Nineteenth-century theatre

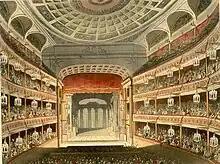
Covent Garden Theatre in 1809.

In the early years of the 19th century, the Licensing Act allowed plays to be shown at only two theatres in London during the winter: Drury Lane and Covent Garden. These two huge theatres contained two royal boxes, huge galleries, and a pit with benches where people could come and go during performances. Perhaps the most telling episode of the popularity of theatre in the early 19th century is the theatrical Old Price riots of 1809. After Covent Garden burned down, John Philip Kemble, the theatre's manager, decided to raise prices in the pit, the boxes and the third tier. Audience members hated the new pricing which they thought denied them access to a national meeting place and led to three months of rioting until finally Kemble was forced to publicly apologize and lower prices again. To escape the restrictions, non-patent theatres along the Strand, like the Sans Pareil, interspersed dramatic scenes with musical interludes and comic skits after the Lord Chamberlain's Office allowed them to stage Burlettas—leading to the formation of the modern West End. Outside of the metropolitan area of London, theatres like Astley's Amphitheatre and the Coburg were also able to operate outside of the rules. The exploding popularity of these forms began to make the patent system unworkable and the boundaries between the two began to blur through the 1830s until finally the Licensing Act was dropped in 1843 with the Theatres Act. Parliament hoped that this would civilize the audiences and lead to more literate playwrighting—instead, it created an explosion of Music halls, comedies and sensationalist melodramas.